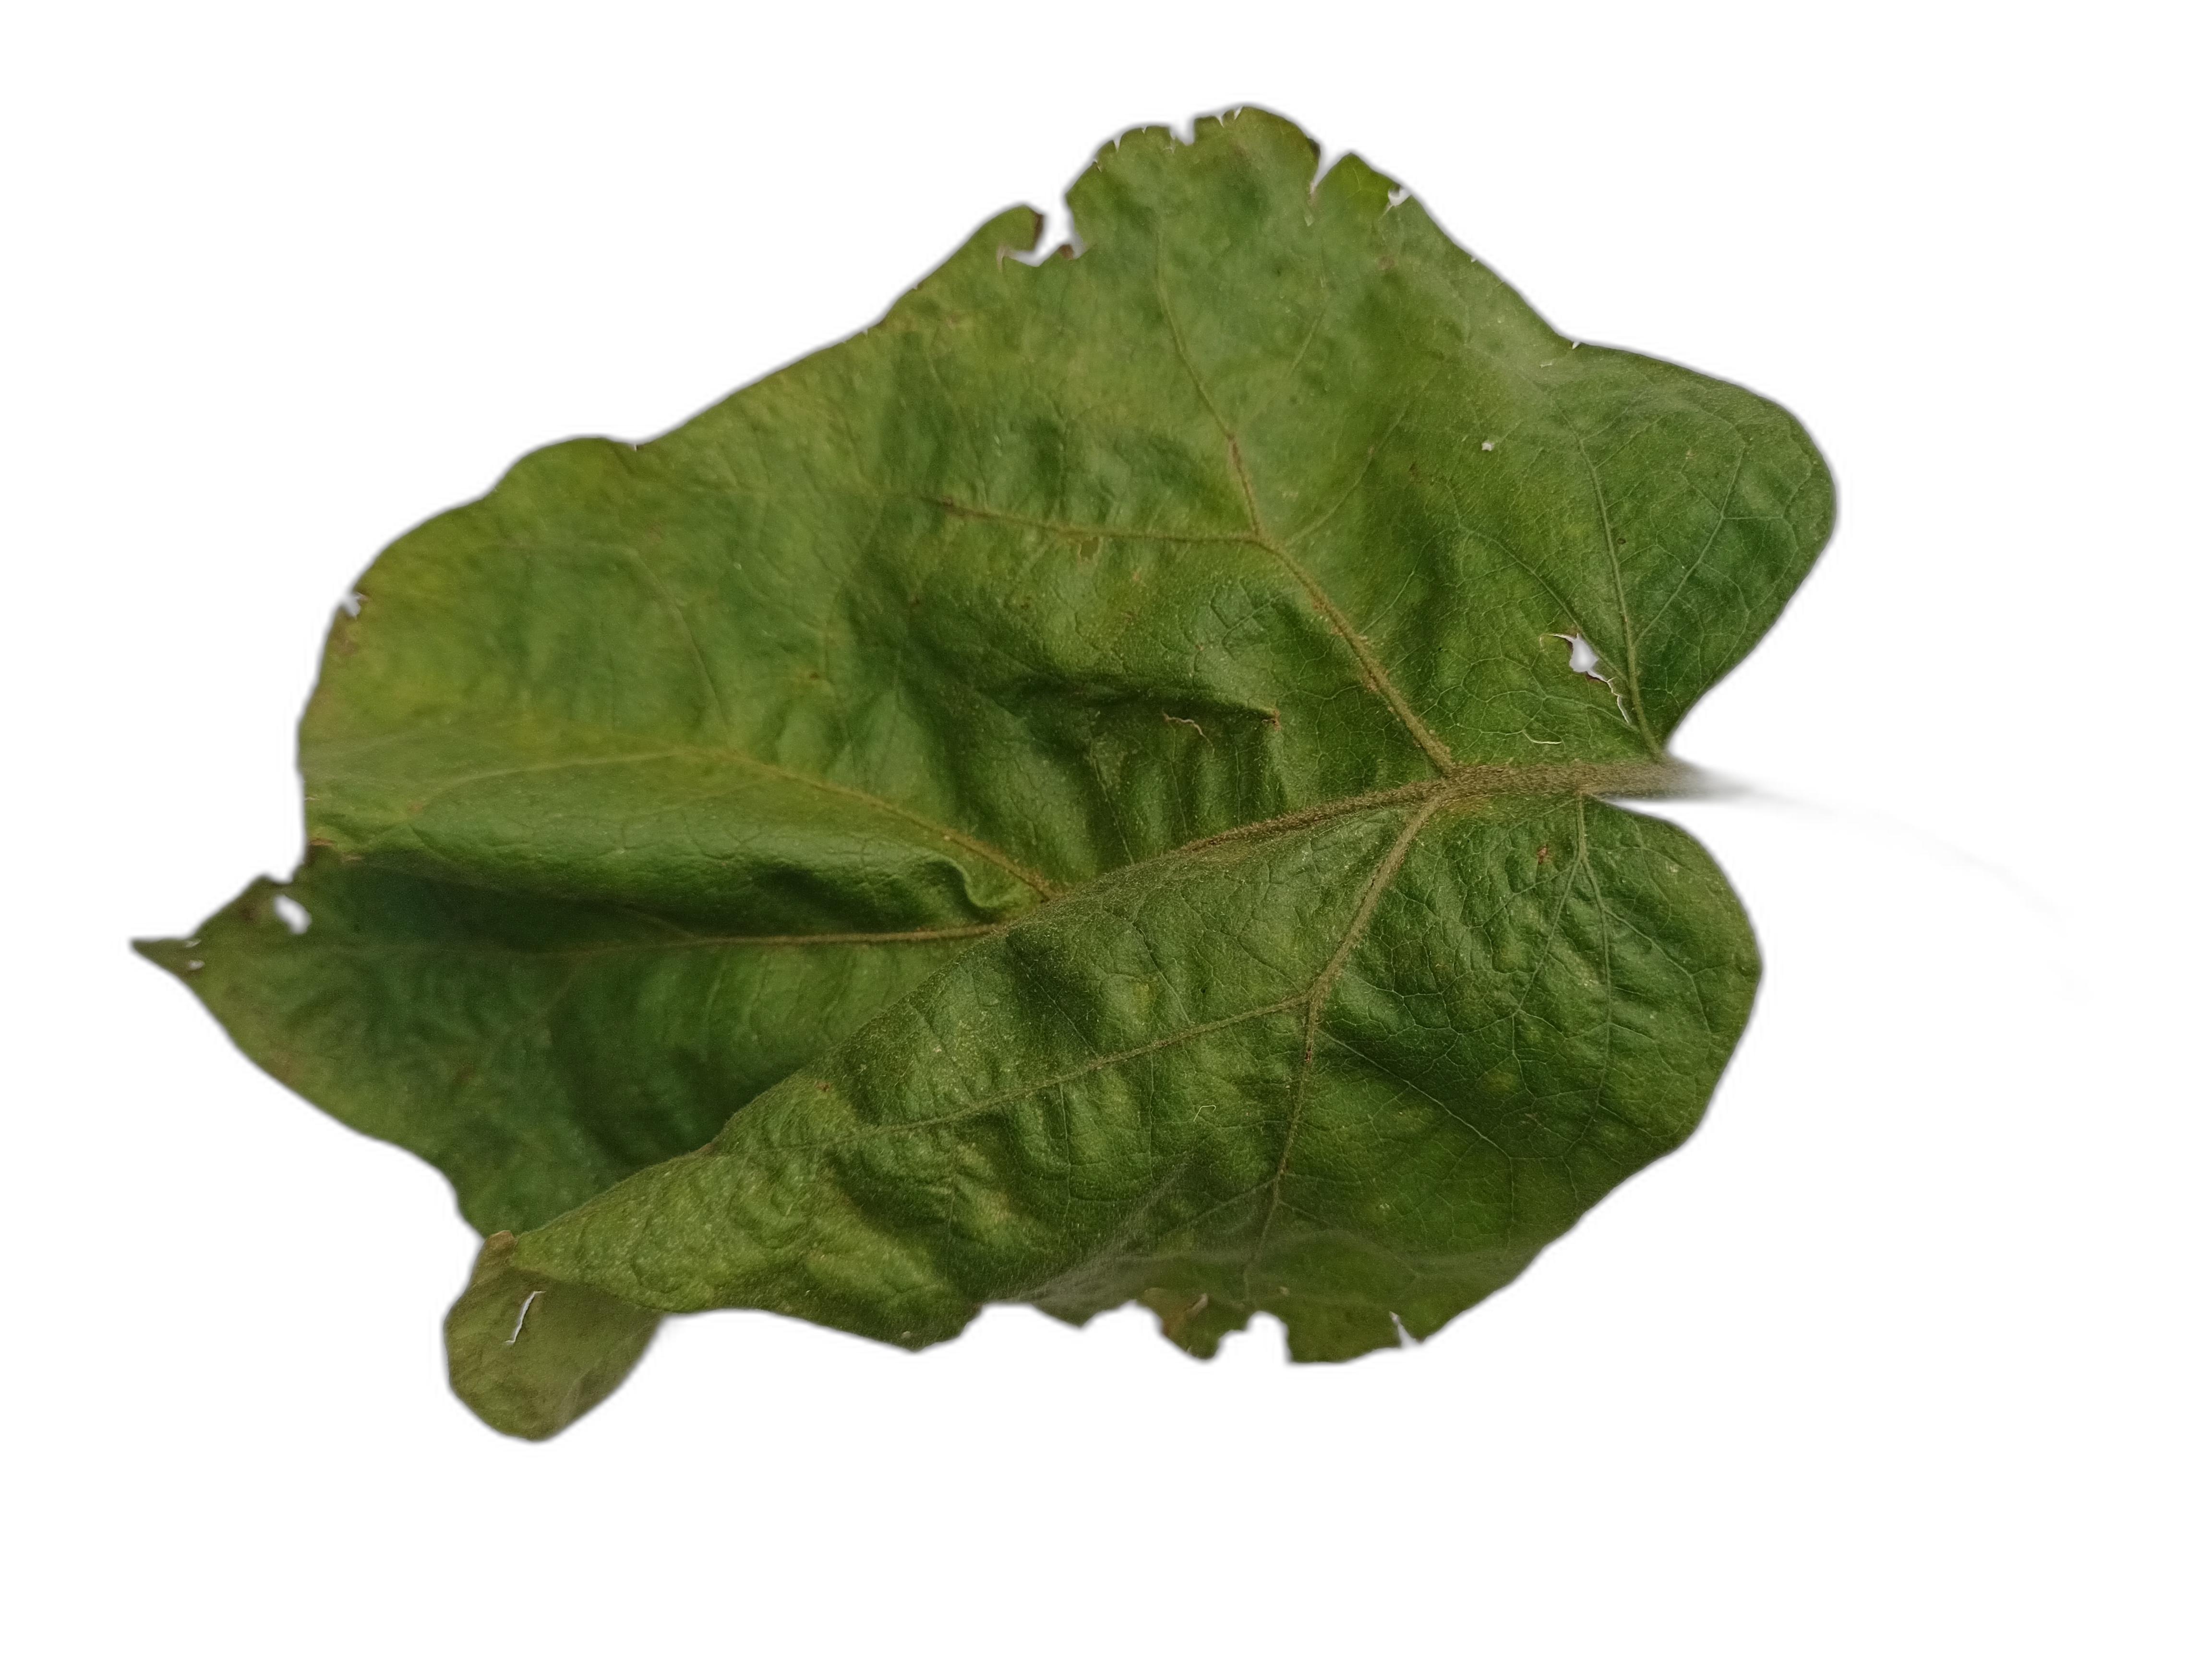
Label: Mosaic Virus Disease